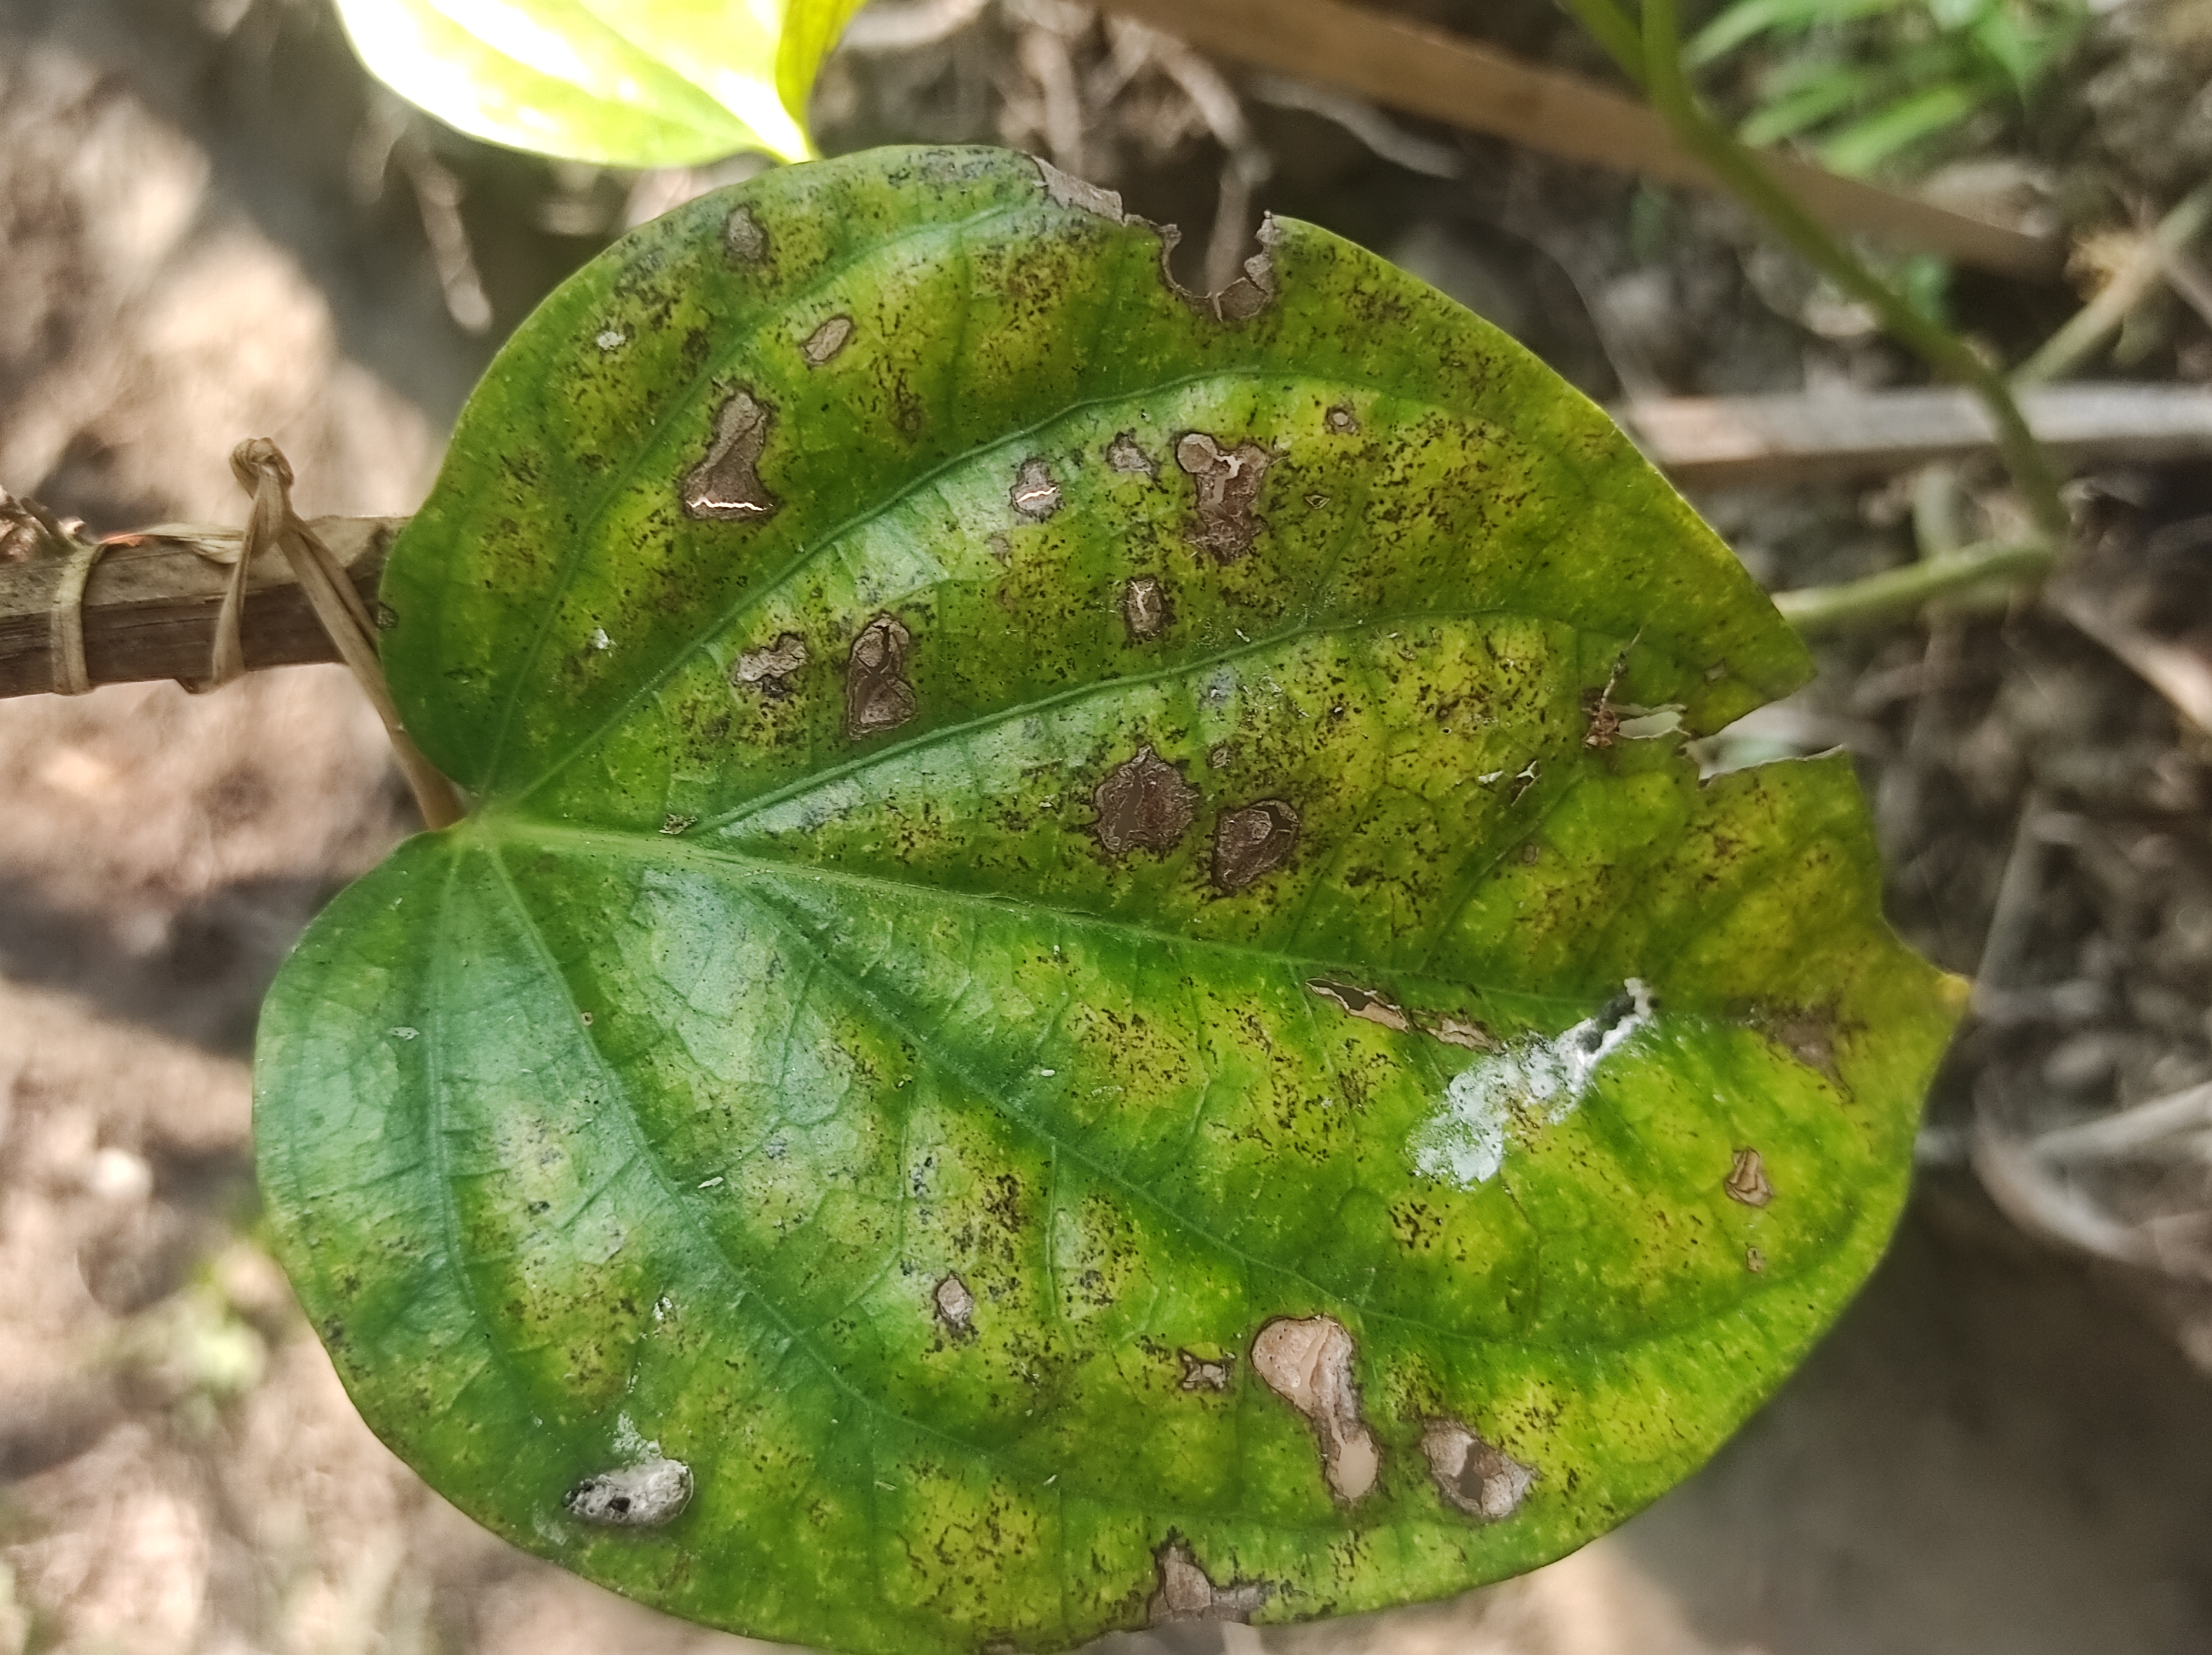
Label: Fungal_Brown_Spot_Disease